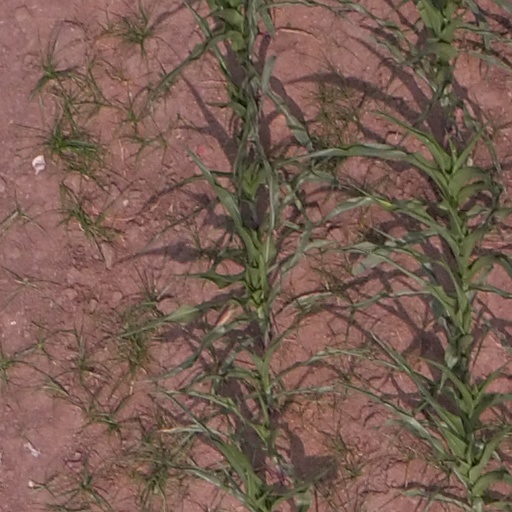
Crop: maize; corn